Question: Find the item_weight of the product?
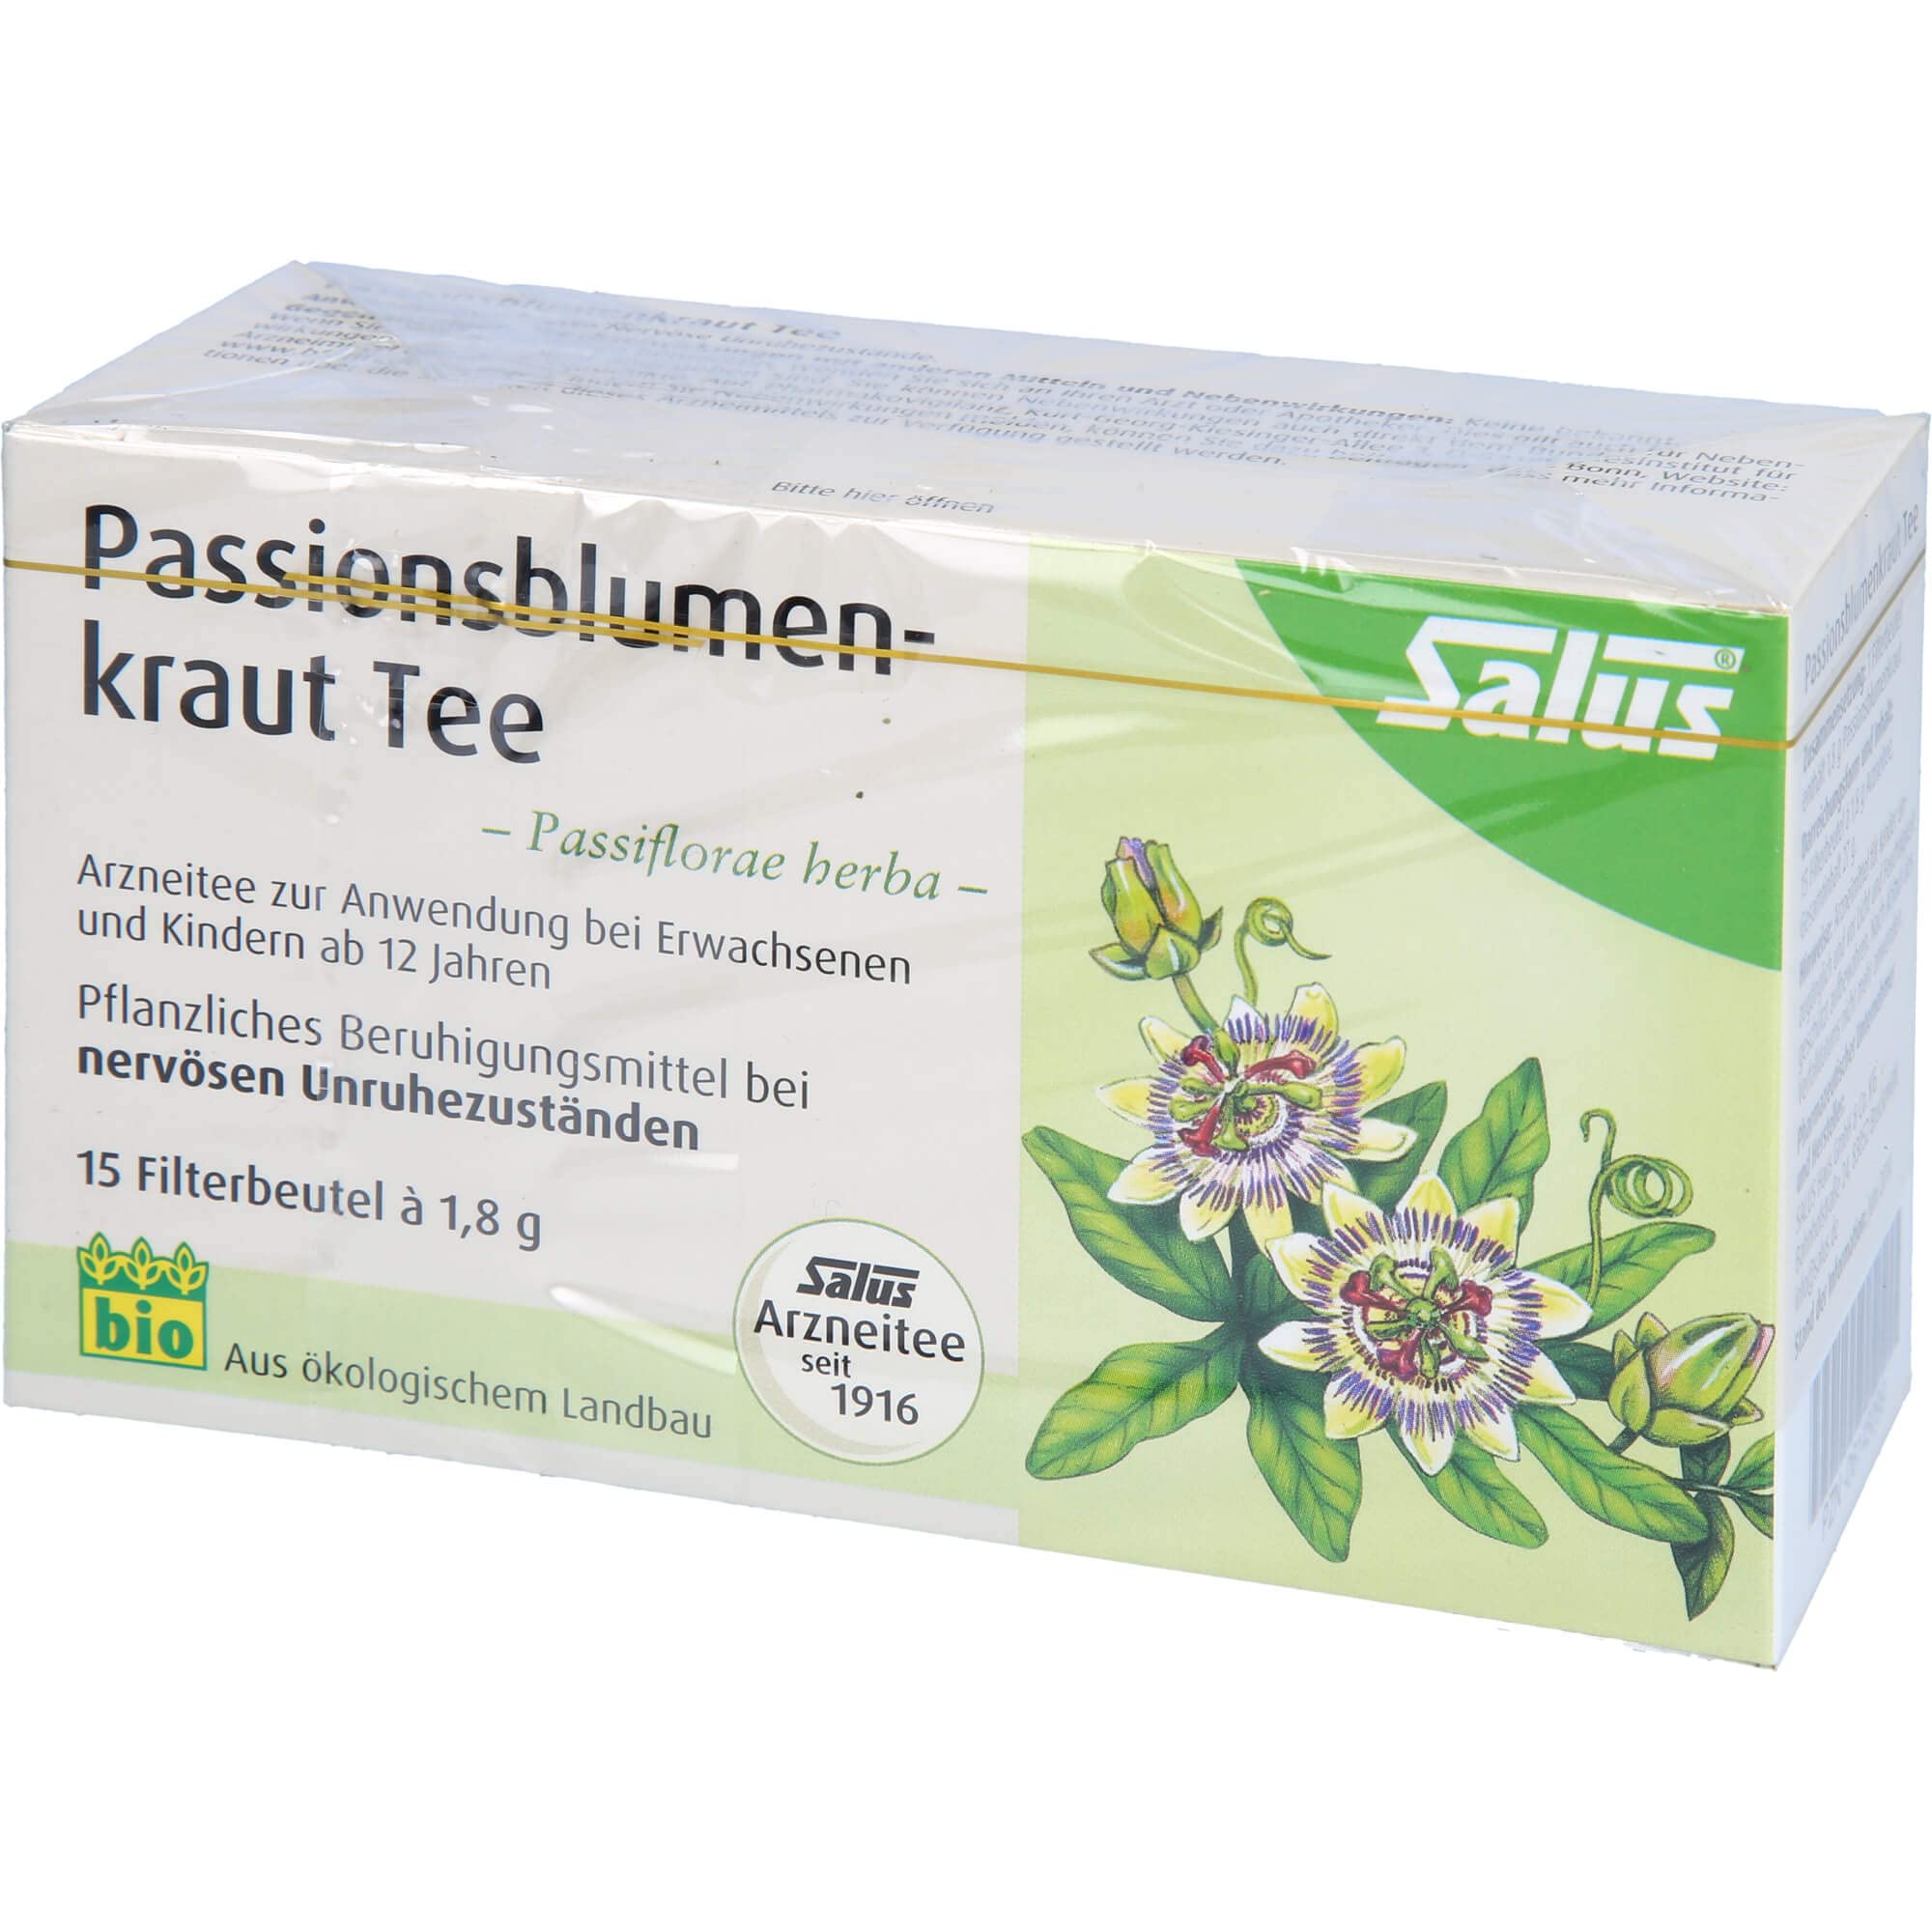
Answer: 1.8 gram